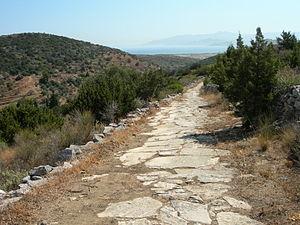
chemin byzantin de Prodomos à Lefkes Paros
Paros est une île grecque dans l'archipel des Cyclades.